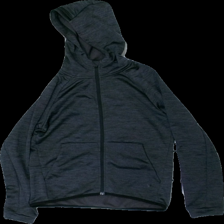
View: front
Type: Training top
Category: Children
Brand: Soc (Stadium)
Colors: Grey
Material: 100% polyester
Cut: Regular
Size: 134
Season: All
Trend: Sports
Price range: 50-100
Recommended usage: Reuse